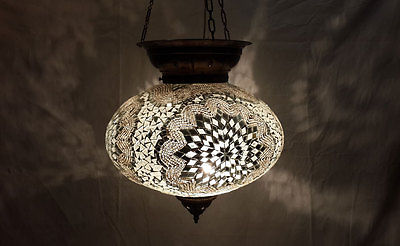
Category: lamp